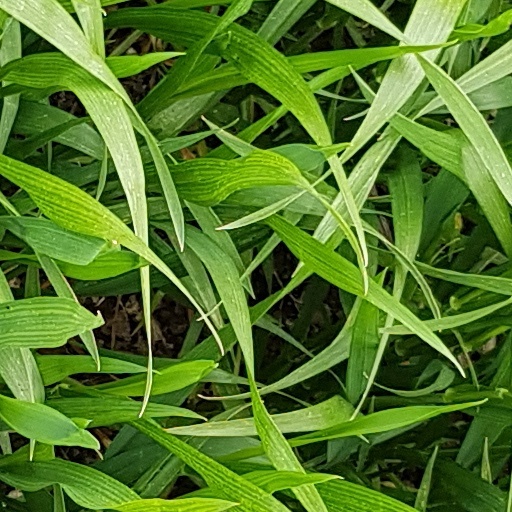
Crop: wheat